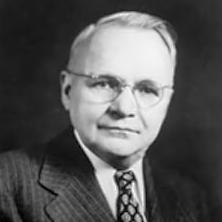
Age: 86